Spania GTA Spano

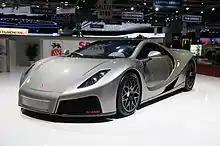
GTA Spano (first generation)

The production version of the GTA Spano was unveiled at the 2013 Geneva Motor Show, four years after the initial presentation of the prototype in Valencia. This version of the car used a revised, twin-turbocharged version of the V10 engine now displacing 8.4 L and rated at and torque. Only two of the original three transmission options were available for the production version of the GTA Spano; the 7-speed automated manual and the 7-speed manual. According to the manufacturer, performance figures for the first generation GTA Spano were estimated to be 0–97 km/h (60 mph) acceleration time of 2.9 seconds, and a top speed of .